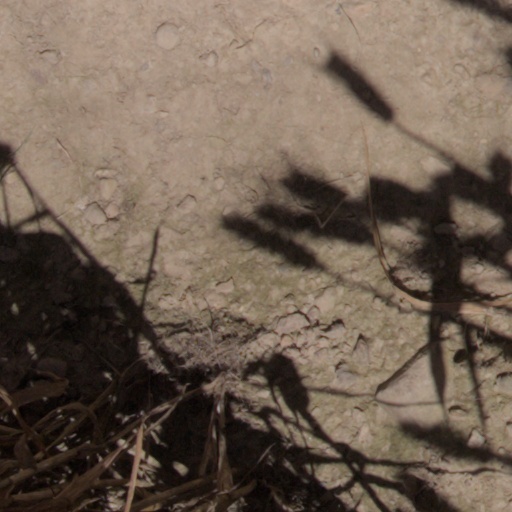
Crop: wheat